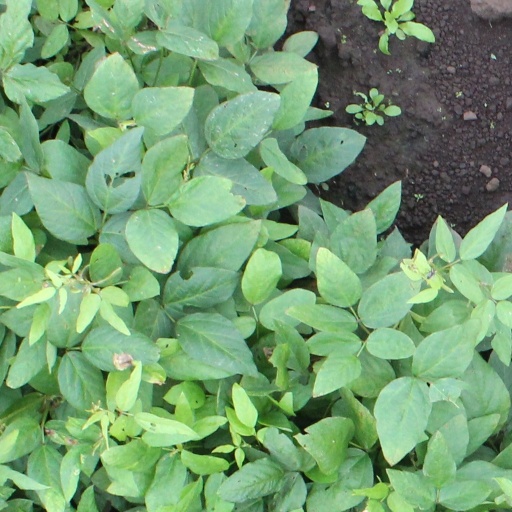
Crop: soybean